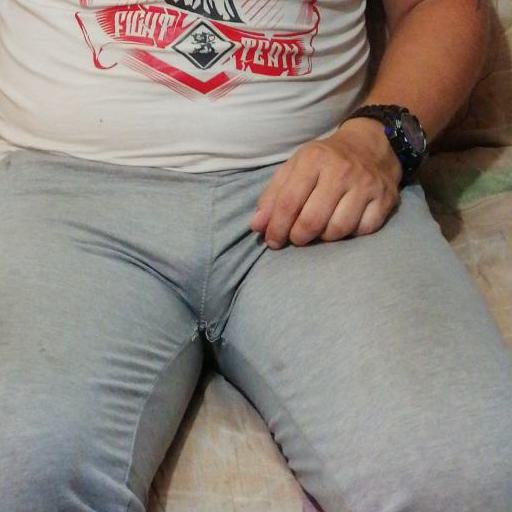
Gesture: no_gesture